Harry Smith (soccer)

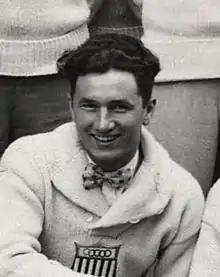
Harry Smith in 1928

Harry Smith (born March 14, 1907; died 1983) was a former U.S. soccer full back. Smith earned two caps with the U.S. national team in 1928. The first came at the 1928 Summer Olympics when the U.S. lost to Argentina 11–2. Following this loss, the U.S. tied Poland, 3-3, on June 10, 1928. At the time, he played for Lighthouse F.C.